Wings of Freedom

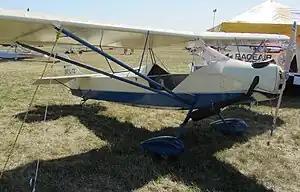
Wings of Freedom Skylite

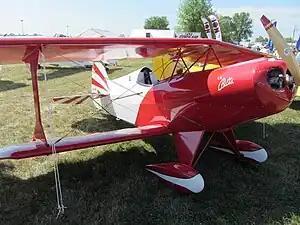
Wings of Freedom LiL Bitts

Wings Of Freedom, Inc. was an American aircraft manufacturer based in Hubbard, Ohio. The company was previously located in Middlefield, Ohio. The company specialized in the design and manufacture of ultralight aircraft in the form of plans and kits for amateur construction.